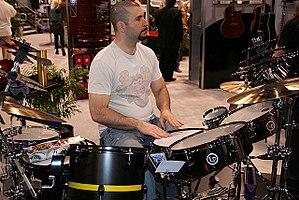
John Dolmayan, né le 15 juillet 1973, est le batteur du groupe System of a Down.